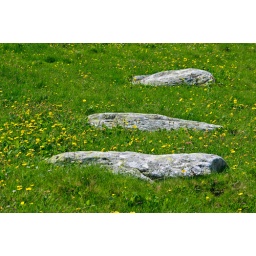
Three large boulders eroded by rain, on a green alpine meadow with plenty of yellow flowers scattered around.